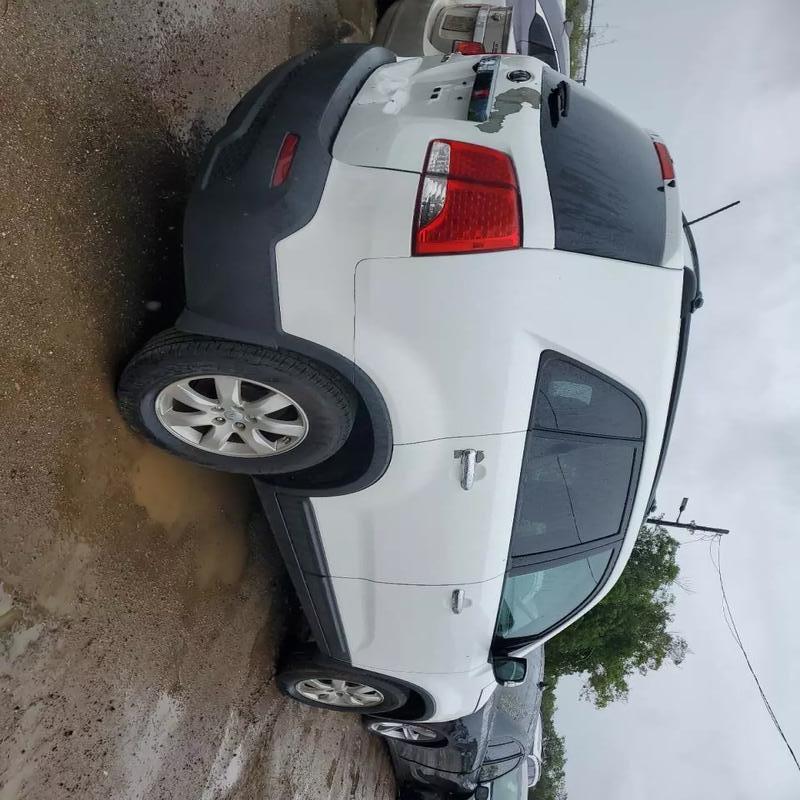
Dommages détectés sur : malle, plaque d'immatriculation arrière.
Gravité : mineur